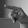
ASL letter: P